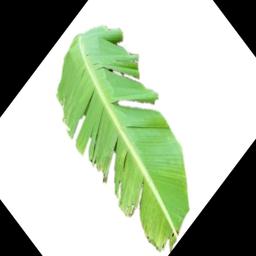
Label: MALBHOG LEAF